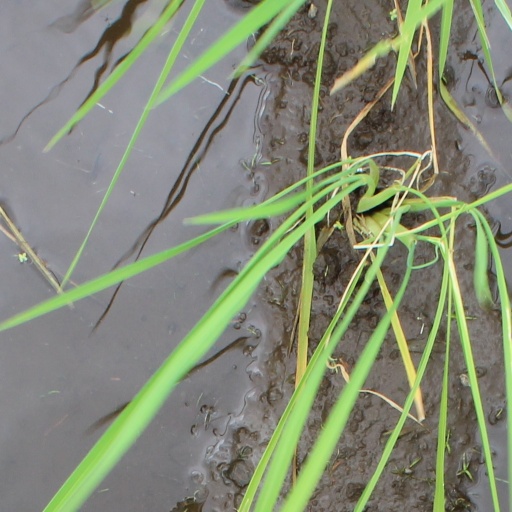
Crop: rice